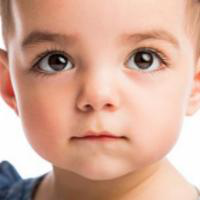
Age group: age 01-10